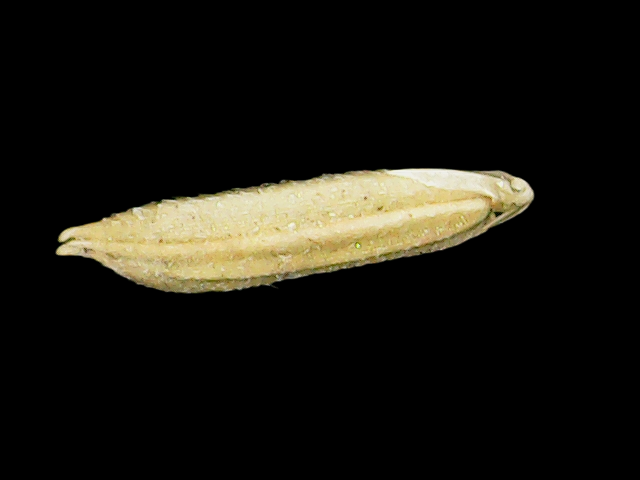
Rice variety: Binadhan07